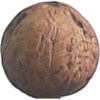
Label: Walnut 1